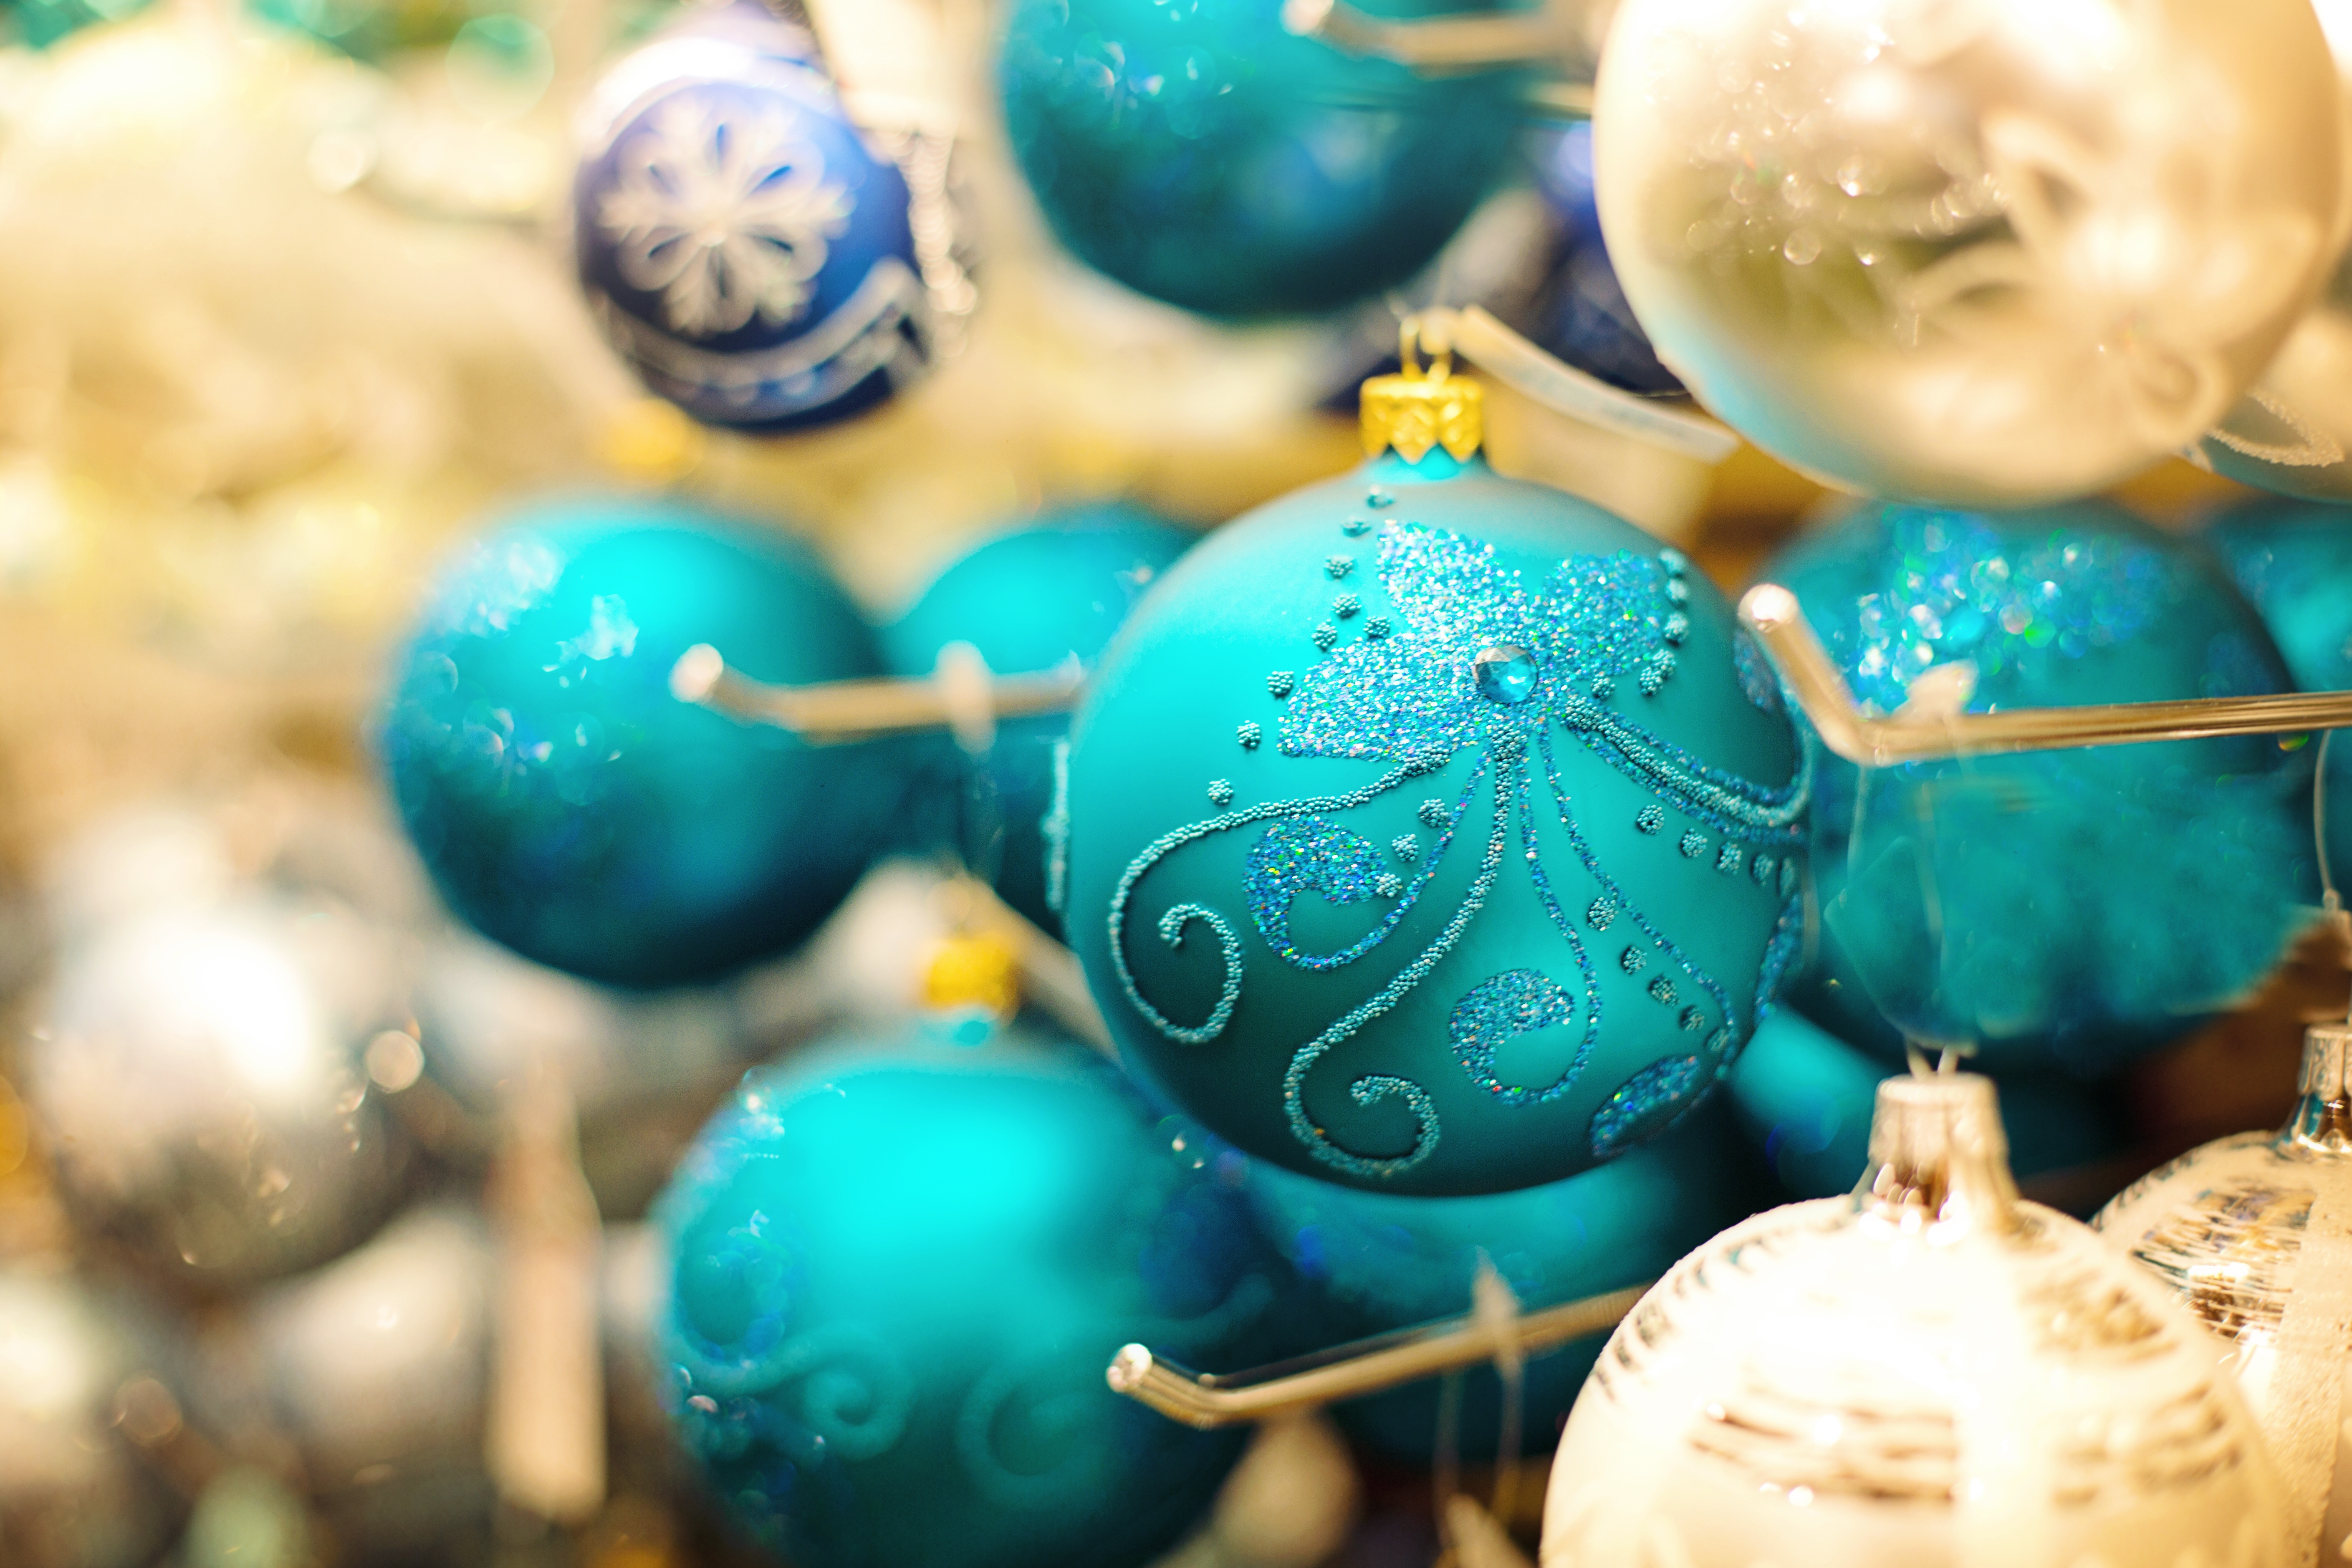
glass, celebration, decoration, food, green, color, holiday, blue, christmas, christmas decoration, decorative, seasonal, ball, december, tradition, shiny, xmas, ornaments, christmas ornaments